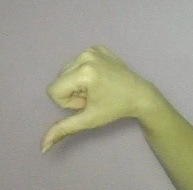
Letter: waw